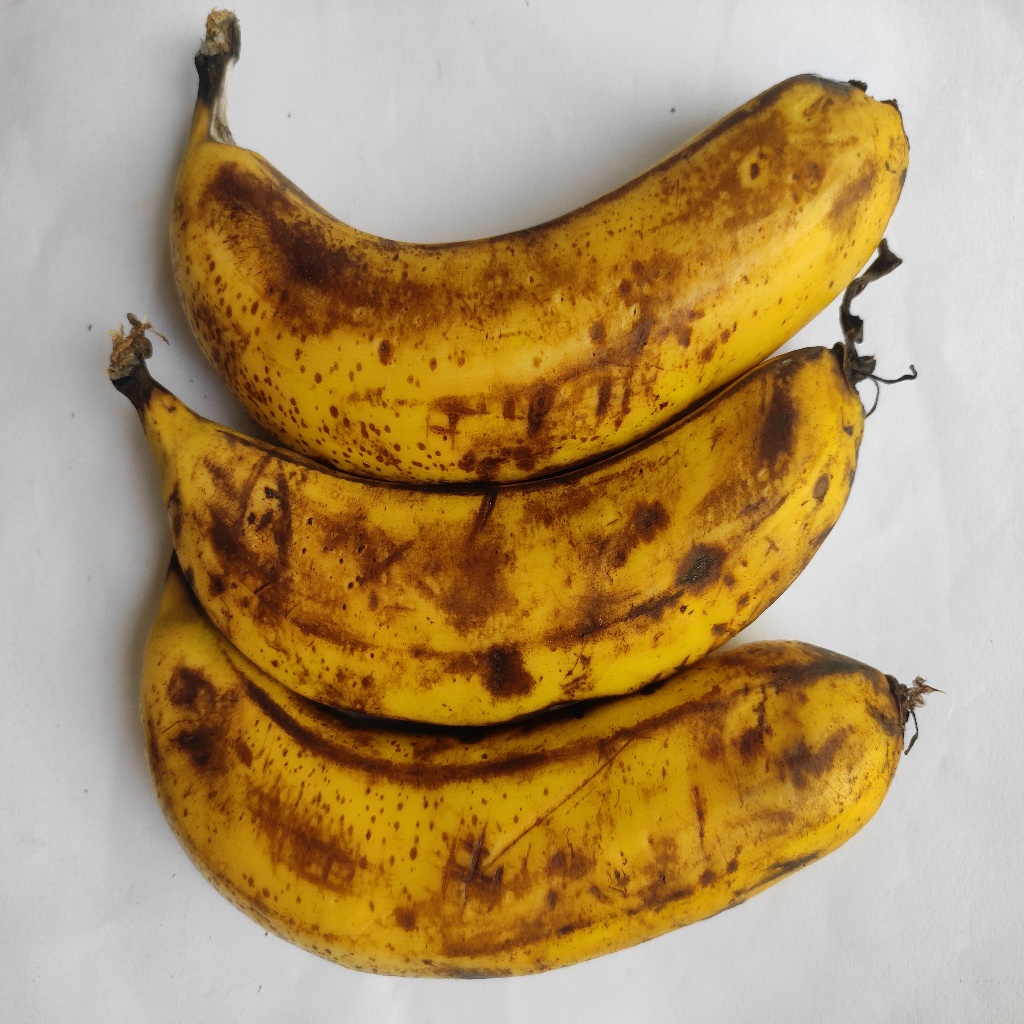
Crop: banana
Quality class: Class_B